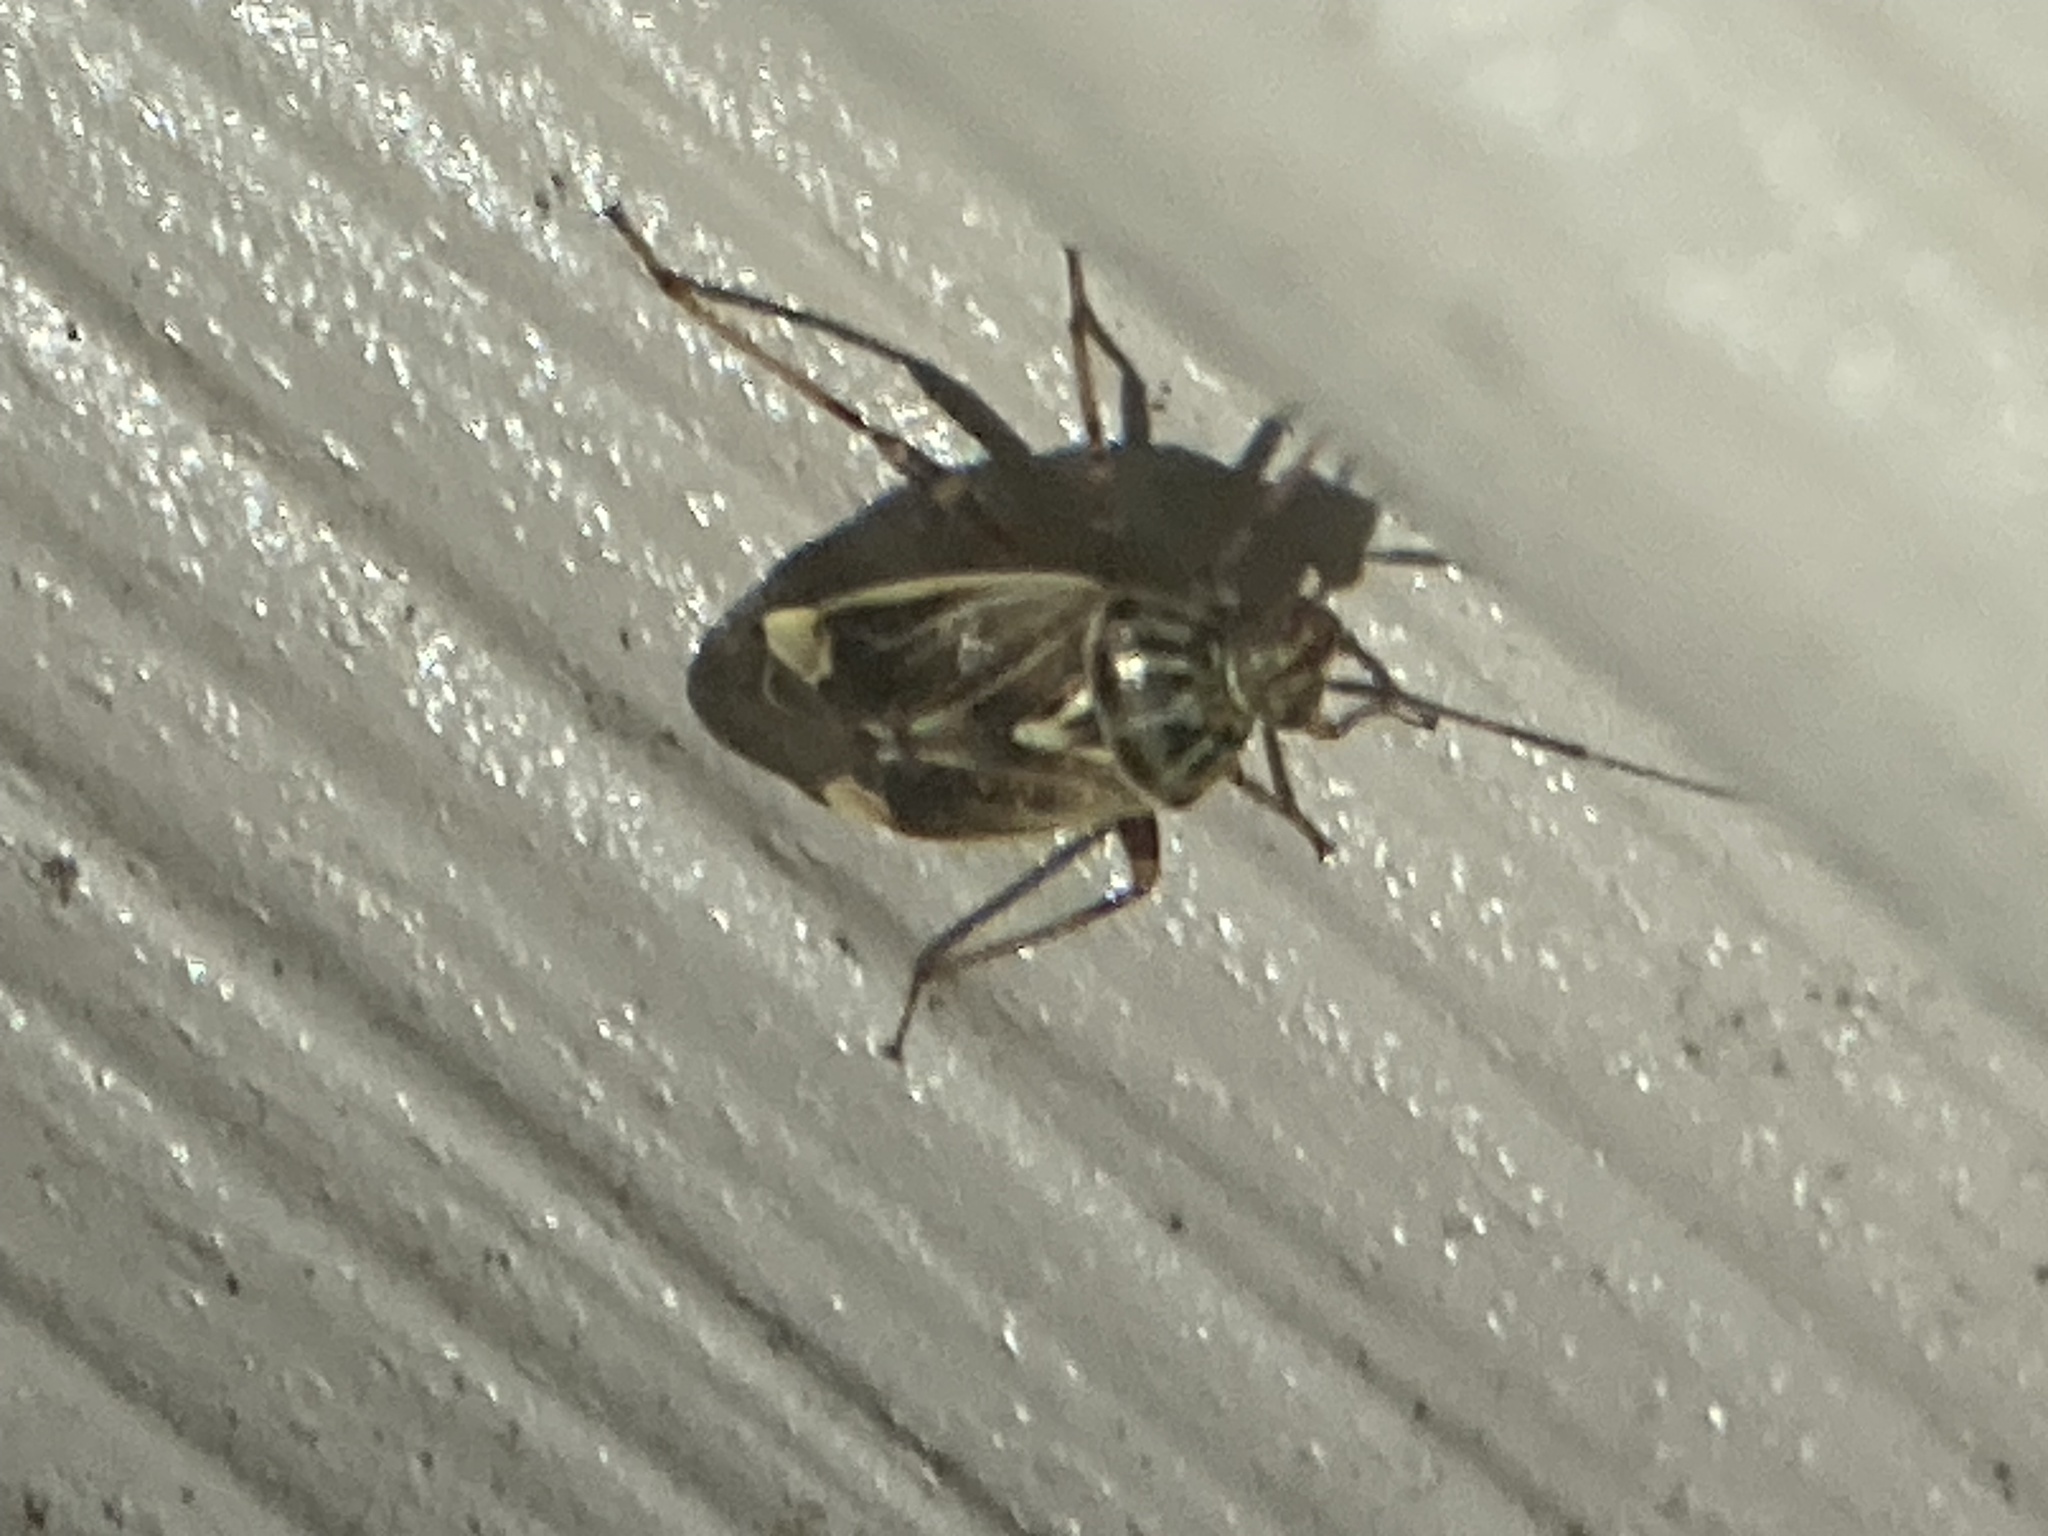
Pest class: lygus_bug